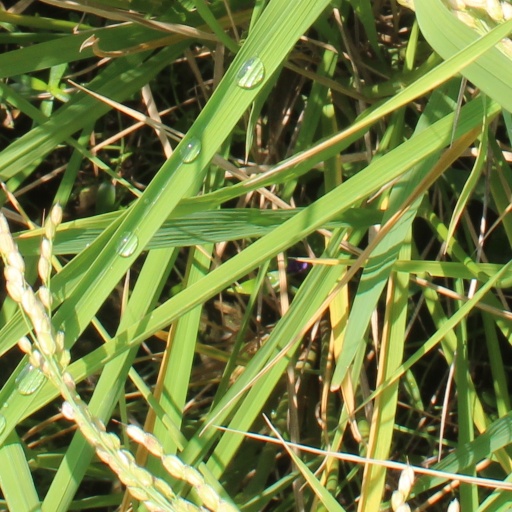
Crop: rice